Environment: lab
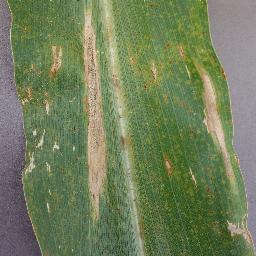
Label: northern_corn_leaf_blight